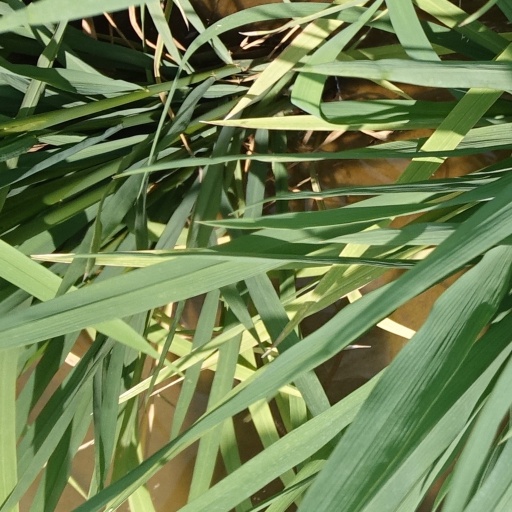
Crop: rice